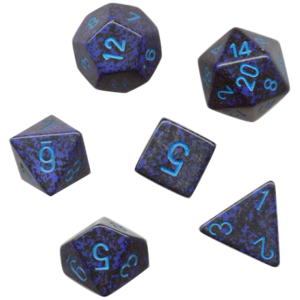
Bordrollespil / Rollespilsystemer
Mange rollespilsystemer anvender mangesidet terninger.
Bordrollespil er en form for rollespil, der har fået sin betegnelse fordi det historisk har foregået omkring et bord. Traditionelt med en spilleder til at holde rede på historiens forløb, og et antal spillere til at rollespille historiens hovedpersoner. I nyere tid er imidlertid opstået adskillige formeksperimenter og varianter af bordrollespillet, så denne model ikke længere står alene, og funktionerne som spilleder og spiller bliver flydende.